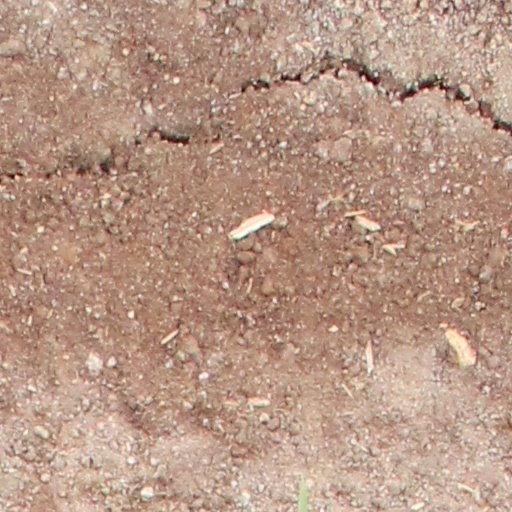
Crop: wheat